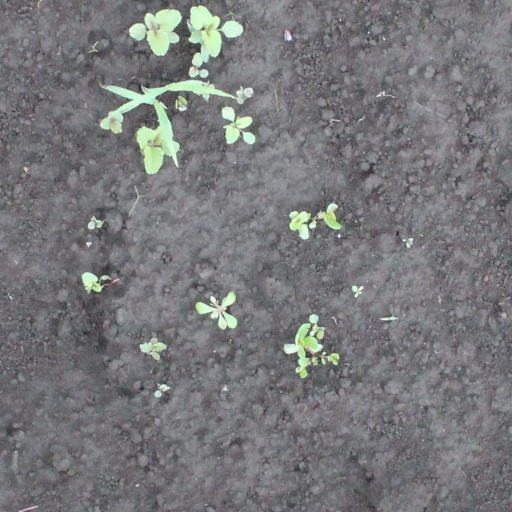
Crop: soybean